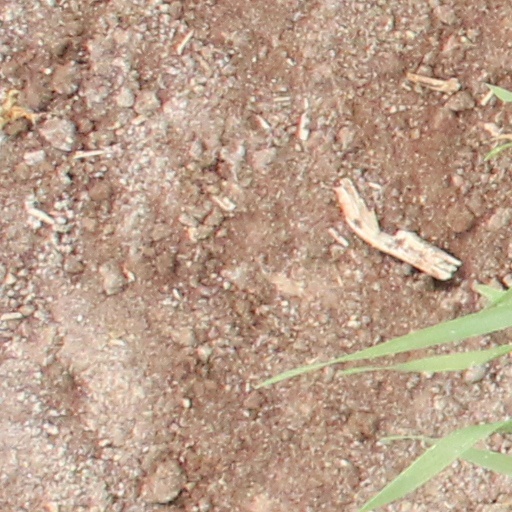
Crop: wheat